Chicago "L"

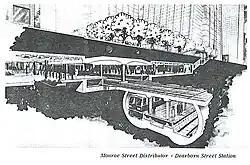
A rendition of the proposed Monroe Street Distributor Subway at Dearborn Street, from the City of Chicago's Transit Planning Study (April 1968)

In late 2007, trains were forced to operate at reduced speed over more than 22% of the system due to deteriorated track, structure, and other problems. By October 2008, system-wide slow zones had been reduced to 9.1% and by January 2010, total slow zones were reduced to 6.3%. CTA's Slow Zone Elimination Project is an ongoing effort to restore track work to conditions where trains no longer have to reduce speeds through deteriorating areas. The Loop received track work in 2012–2013. The Purple Line in Evanston received track work and viaduct replacement in 2011–2013. The Green Line Ashland branch received track work in 2013, prior to the Red Line Dan Ryan branch reconstruction.